Bojangles (restaurant)

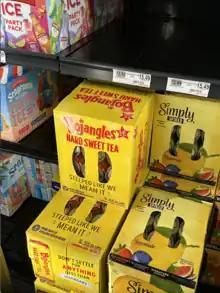
Bojangles Hard Sweet Tea for sale at grocery store

In 2012, Bojangles began sponsoring the NASCAR race Bojangles' Southern 500, and opened another college campus restaurant at UNC Greensboro.